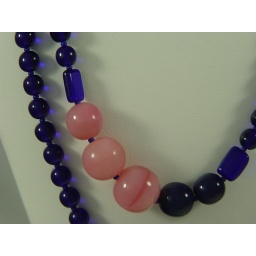
Round and rectangle Czech glass arranged in a long configuration with double strands and a flower clasp in Sterling Silver.